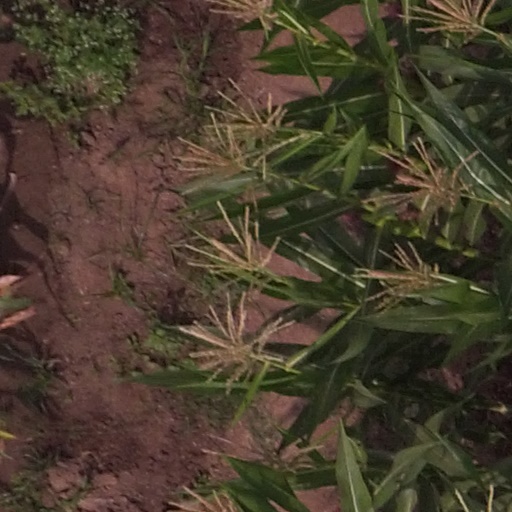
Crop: maize; corn